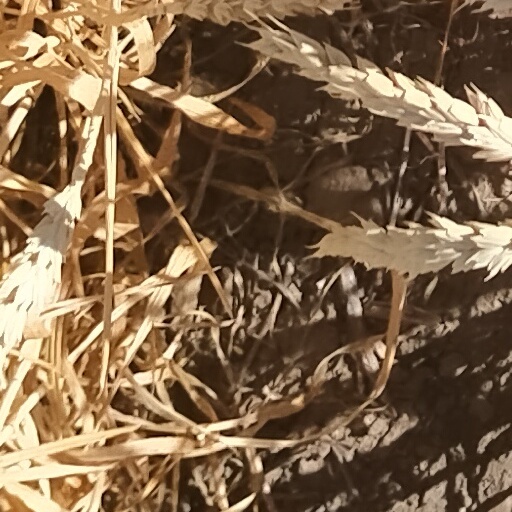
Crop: wheat